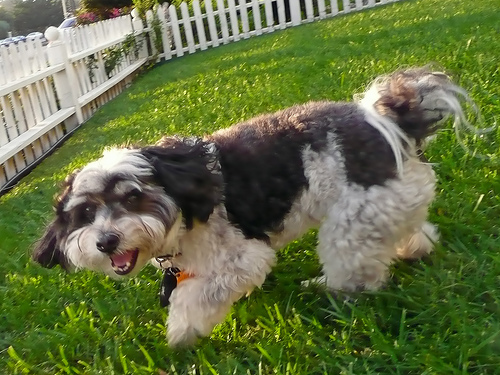
Animal: dog
Breed: havanese